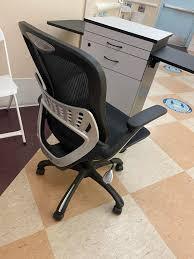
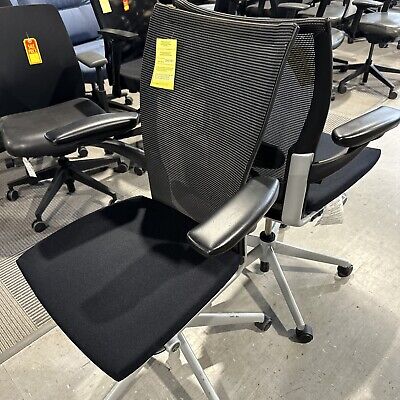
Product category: items_chair
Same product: no